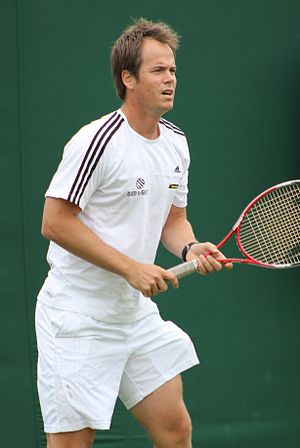
Magnus Norman
Magnus Norman er en tidligere svensk tennisspiller, der var professionel mellem 1995 og 2003. Han nåede igennem sin karriere at vinde i alt 12 singletitler, og hans højeste placering på ATP's verdensrangliste er en 2. plads, som han opnåede i juni 2000.